Labour Isn't Working

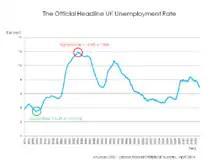
The Unemployment Rate in the United Kingdom from 1971 to 2014

In 1978, unemployment was high by post-war UK standards with 1.6 million unemployed, between 5 and 6% (though the unemployment rate has remained at or above these levels for most of the UK's subsequent history).